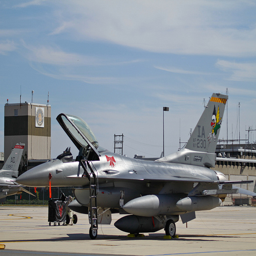
A silver jet with a mean clown painted on it is sitting at an airport.
A fighter jet parked in an airport landing strip.
A military plane sitting on the runway in the sun
a jet with its hatch open on a run way
A fighter jet sitting on top an airport tarmac.